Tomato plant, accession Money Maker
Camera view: tilt-top (135 deg); turntable rotation: 300 degrees
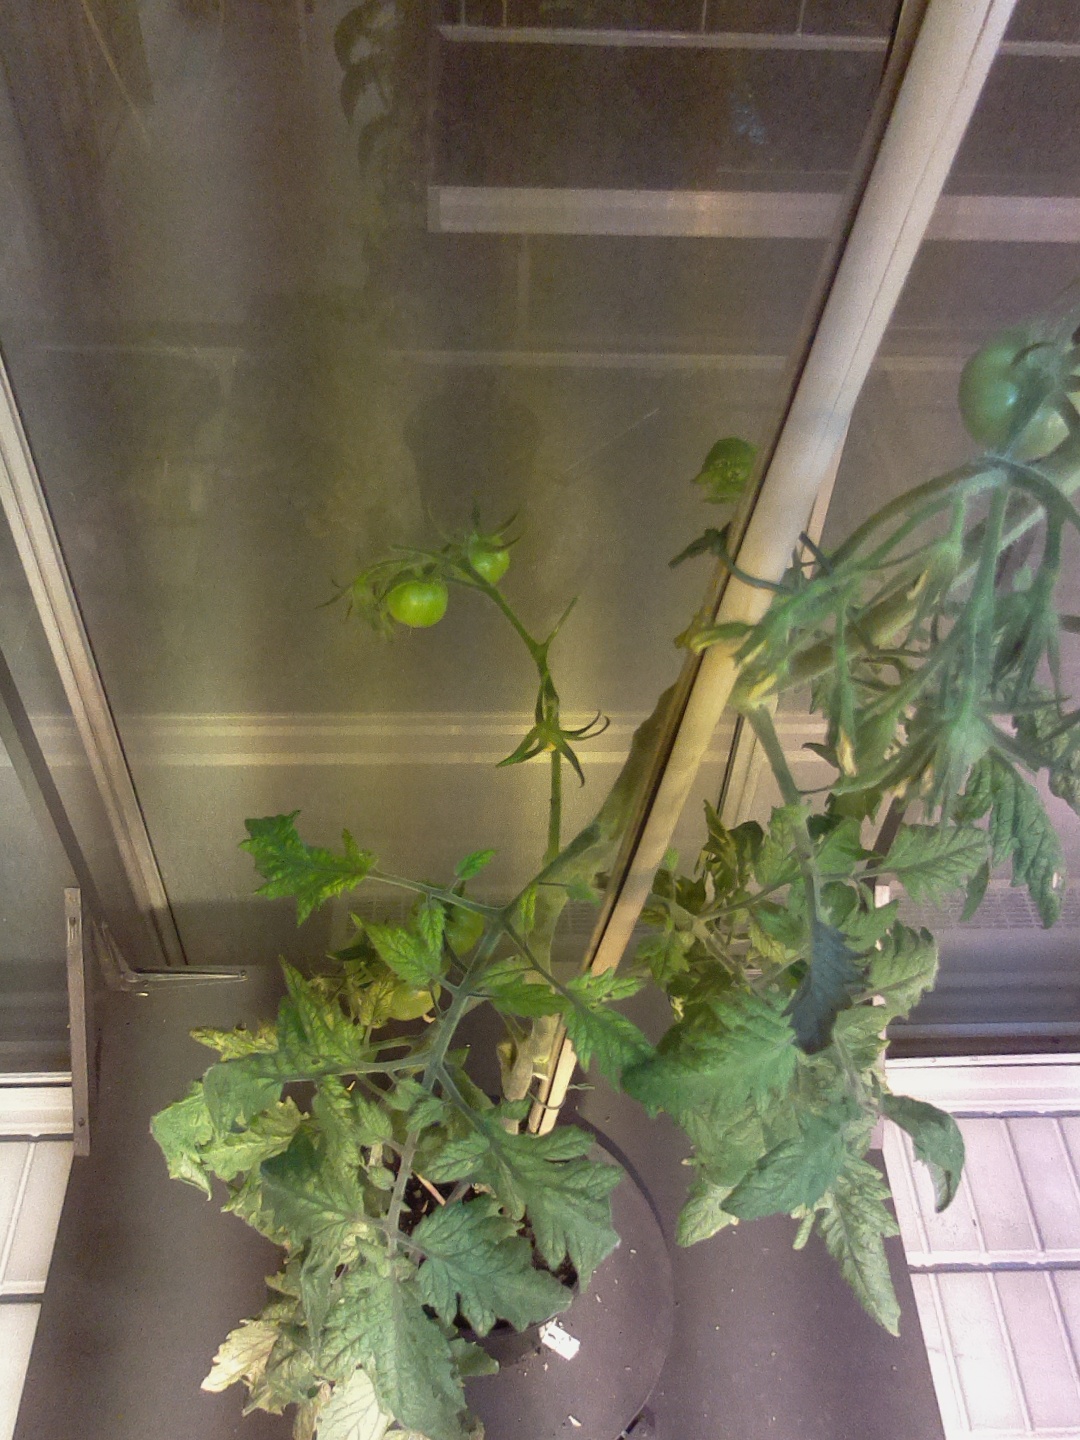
BBCH growth stage 78: 80% -90% of final fruit size